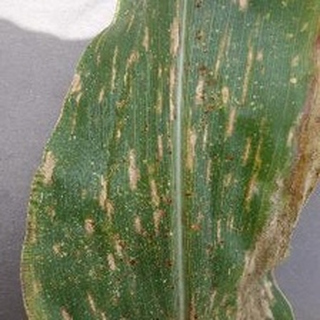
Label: corn_gray_leaf_spot